Shifra Baruchson Arbib

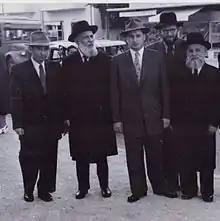
The family of Shifra Baruchson-Arbib. From right to left: Rabbi Avraham Sochovolski, Shlomo Baruchson, Rabbi Yitzhak Baruchson, Yehuda Makavy; back: Rabbi Haim Goldvicht; Tel-Aviv, 1950.

Baruchson-Arbib began her studies at Bar-Ilan University in 1970, in the Departments of Bible Studies, Jewish History, and Library Science. She completed her master's and doctorate degrees in the field of Jewish History in topics related to manuscripts, rare books, and the reading culture. In 1974, she began to work at Bar-Ilan University as a research assistant]. In 1990, Baruchson-Arbib was appointed Head of the Department of Bibliographical and Librarianship Studies at Bar-Ilan University. As only a few students were interested in the field at the time, she changed the name of the department and its content to The Department of Information Science. This interdisciplinary field is known throughout the world and regards the theory and practice of producing, collecting, processing, storing, retrieving, representing, and distributing information. The field aims to understand the process that information undergoes as it transforms from data to knowledge, and it trains information scientists, information managers, and librarians. Changing the name of the department and its curriculum increased the number of students in the department from 50 to 500 in two years, and it allowed its graduates to work in an innovative and modern field. Today, graduates of the department are employed in various fields, including in high-tech companies, industry, hospitals, libraries, and the private sector. To date, the Department of Information Science at Bar-Ilan University is the largest and most significant in the field in Israel, and it awards bachelor's, master's, and doctorate degrees. Baruchson-Arbib has served as the Head of the department for many years and has supervised more than 70 research students. She has also developed a new discipline in the field of Information Science – the "Social Information Science" discipline. which teaches to balance between information overload and the need for reliable and available information, especially in the fields of health and welfare.